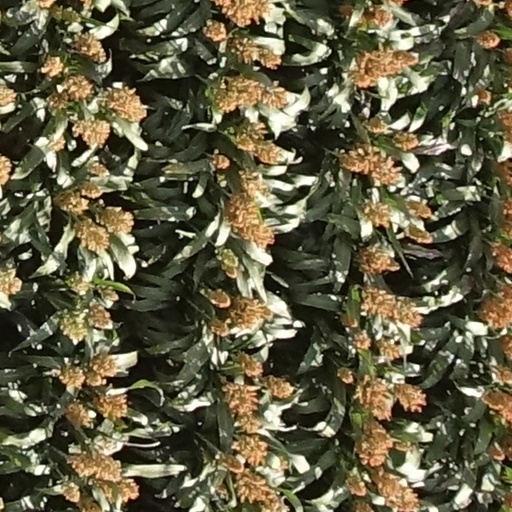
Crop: sorghum